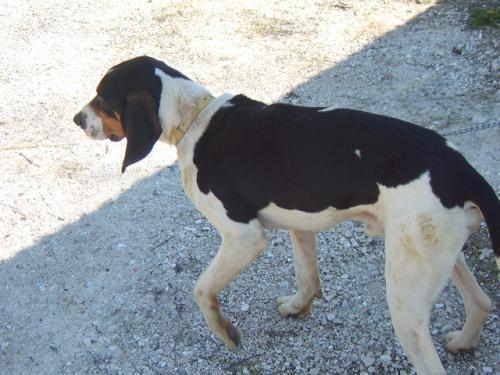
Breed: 216-n000063-Walker_hound